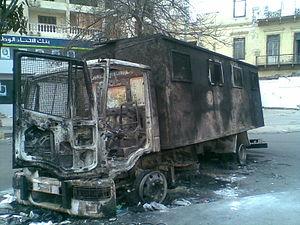
Les Forces de la sécurité centrale sont un des services de la police égyptienne dépendant du ministère de l'Intérieur égyptien. Elles sont chargées de la protection de certains sites, comme les ambassades, de l'encadrement des manifestations, des opérations anti-émeutes et des opérations spéciales.